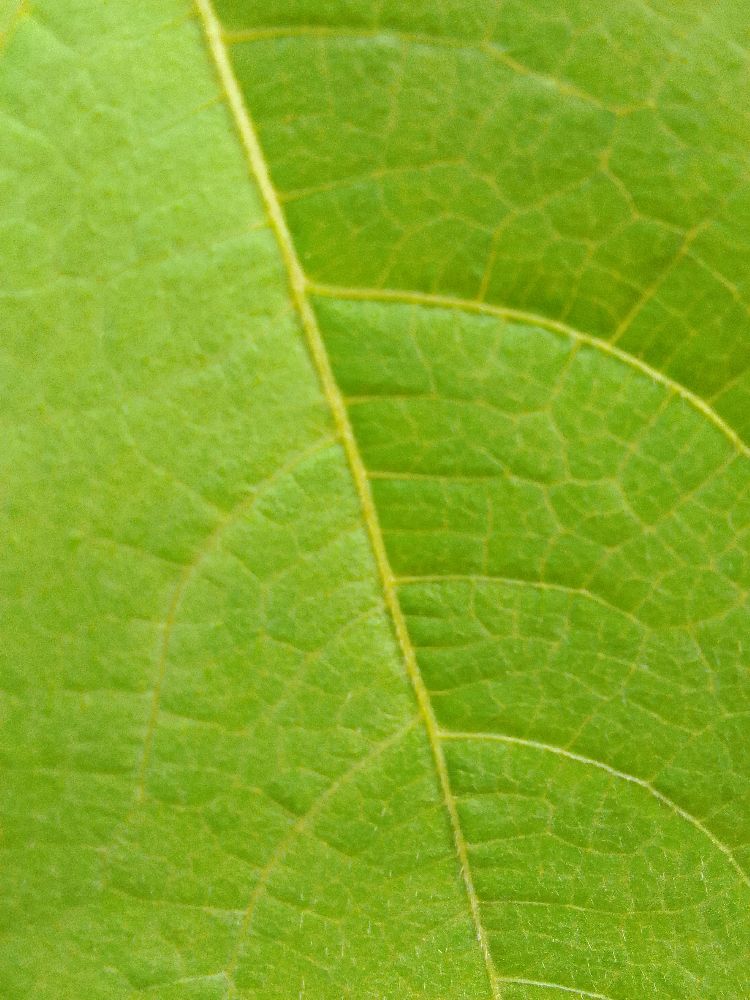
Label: healthy